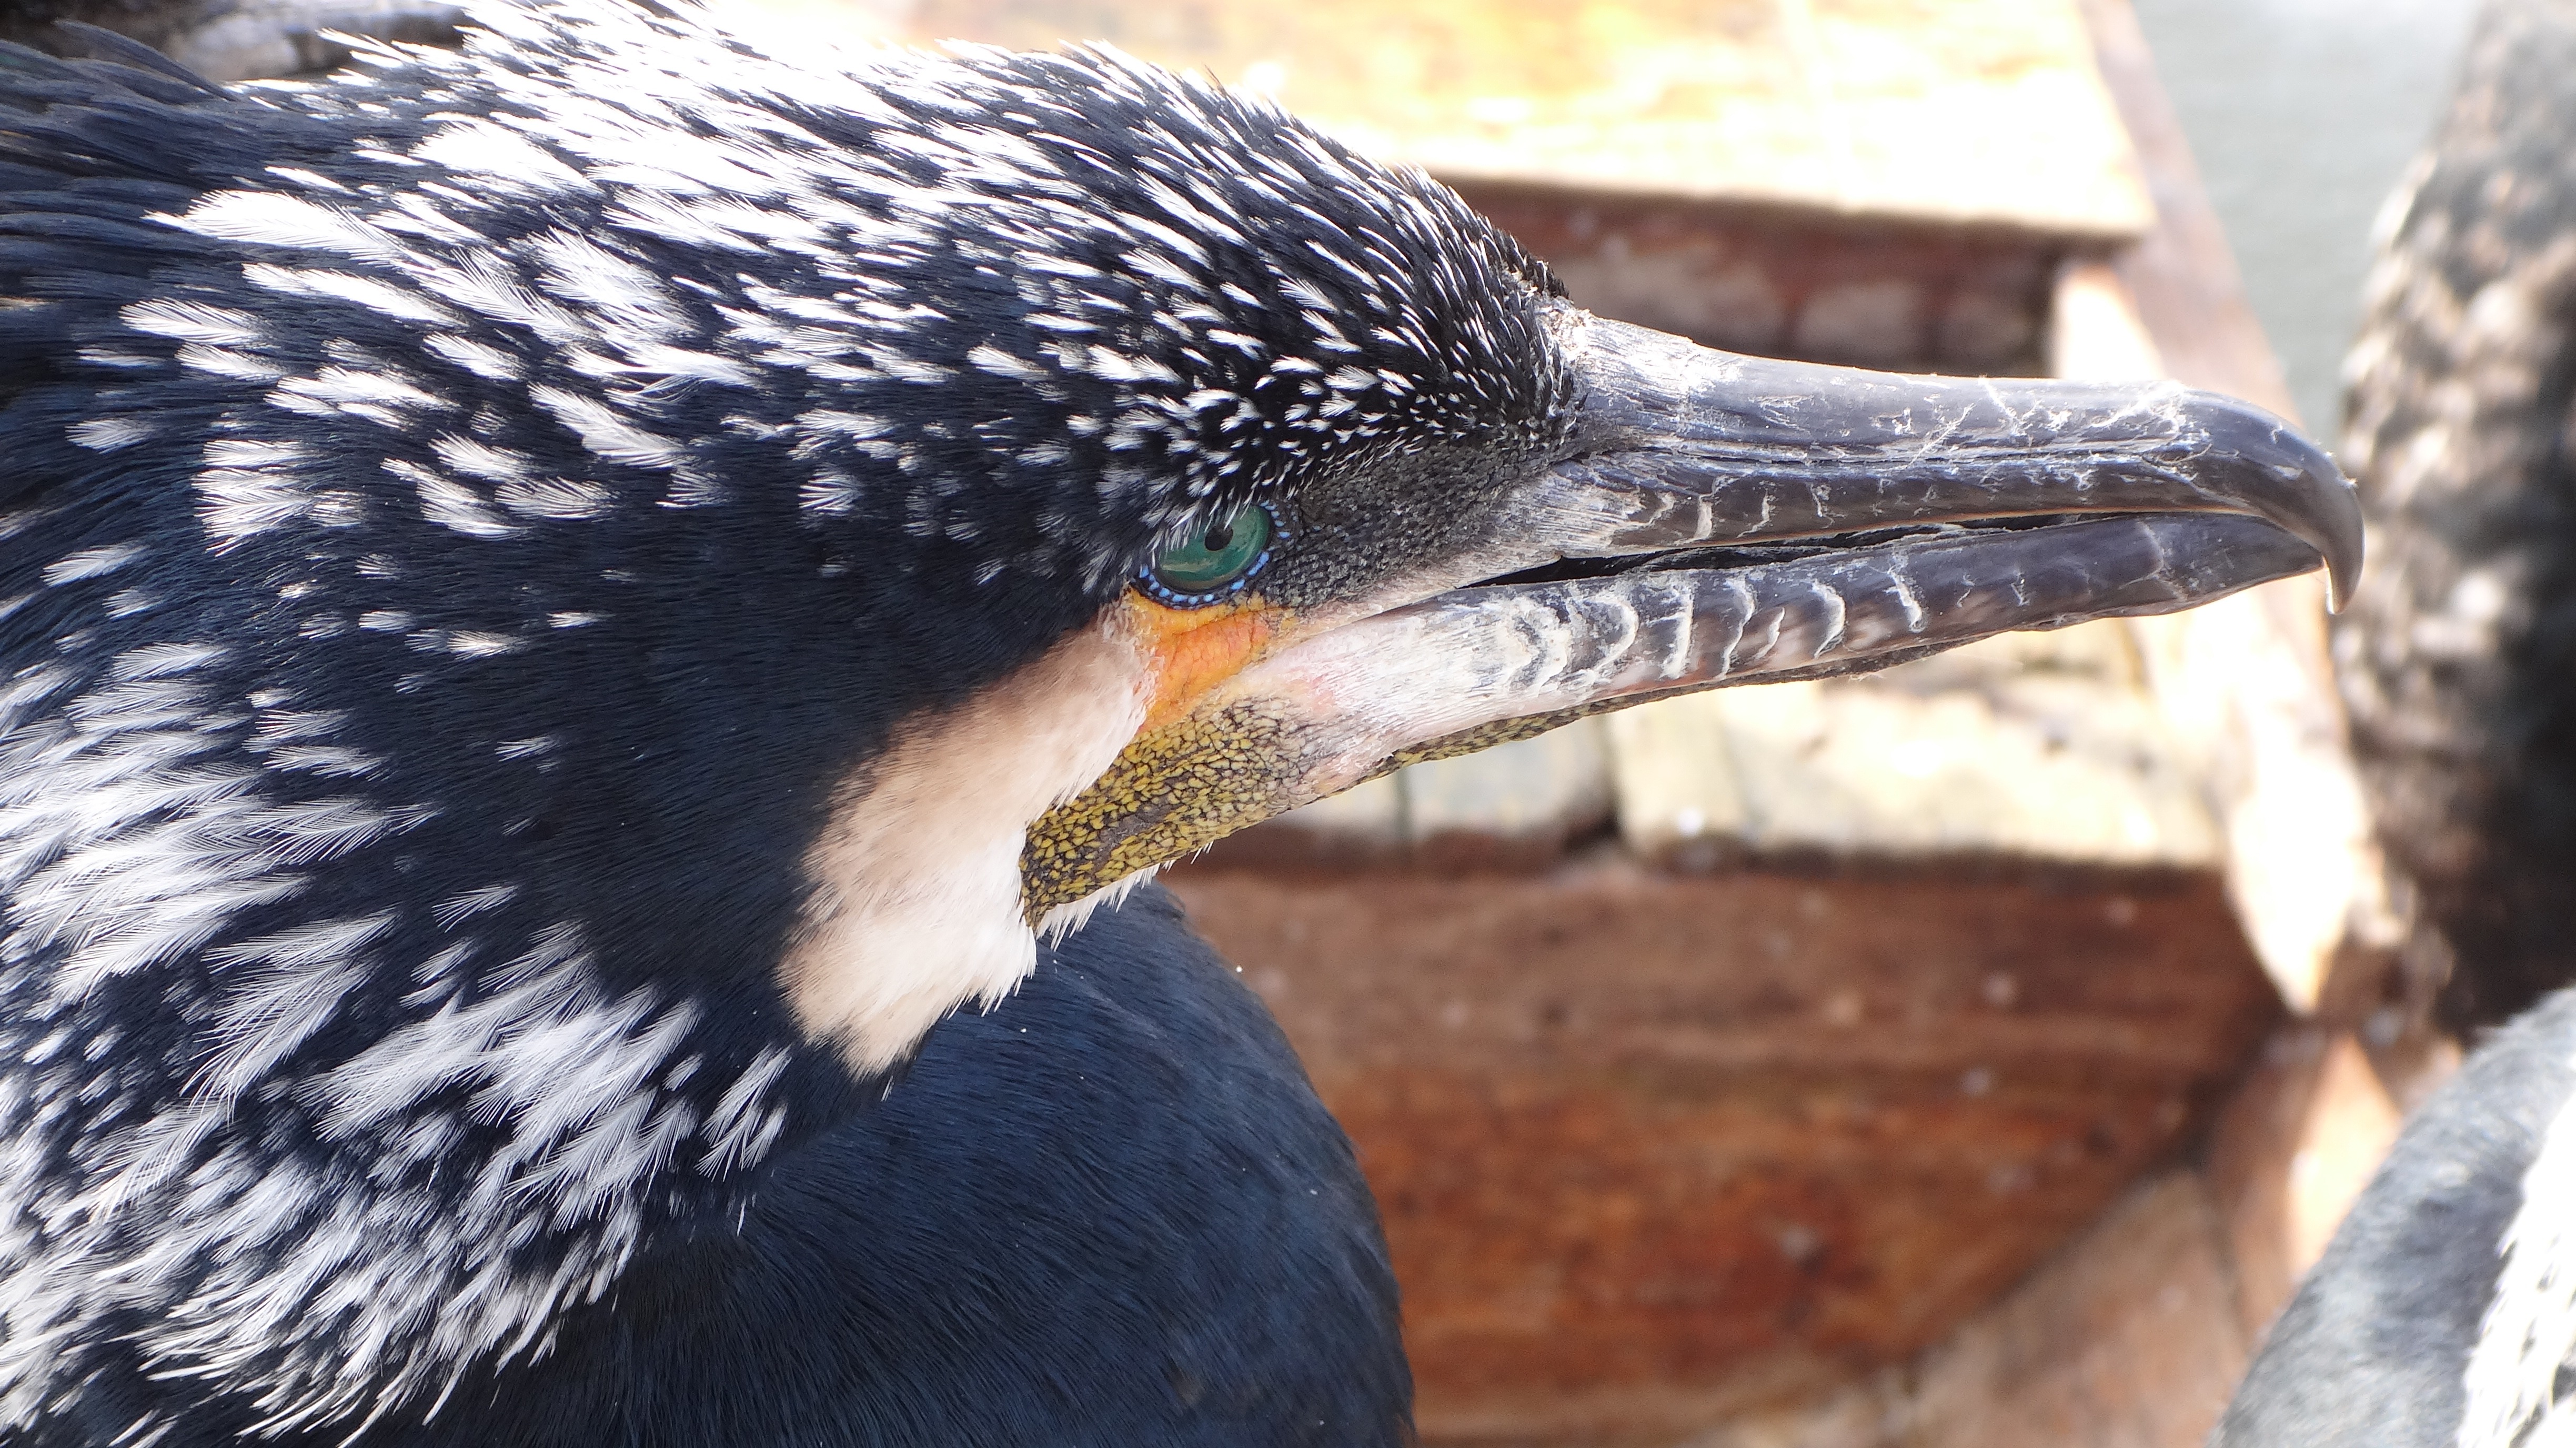
nature, bird, boat, animal, river, wildlife, zoo, beak, fishing, perch, fauna, close up, birds, eye, wetland, vertebrate, cormorant, china, freshwater, flightless bird